Dynamic kinetic resolution in asymmetric synthesis

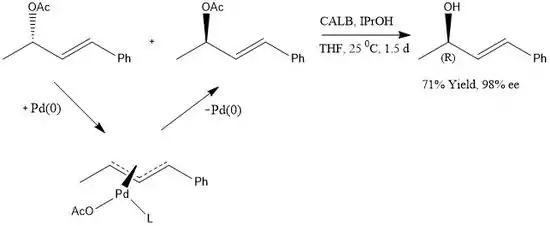
Enzyme-metal coupled hydrolysis of acetates in stereoselective fashion. "Candida antarctica" lipase B (CALB) is the catalytic enzyme used to select for the (R) acetate.

In this reaction, a Pd(0) complex is used to interconvert the chirality of the acetate center at a rate fast enough to ensure complete racemization. When this is achieved the CALB enzyme selectively hydrolyzes the (R) substrate because of the low binding affinity for the (S) substrate. This gives almost exclusively the (R) allylic alcohol in 98% ee.